Yousef al-Mahafdha

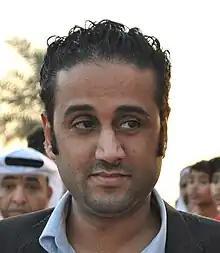
Al-Mahafdha in December 2012

Yousef al-Mahafdha is a member of the Bahrain Centre for Human Rights and the organization's acting vice president.